Genesee County Courthouse

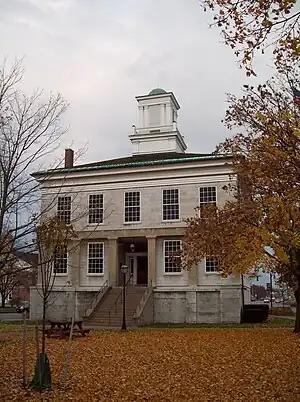
East elevation, 2009

The Genesee County Courthouse is located at the intersection of Main (New York state routes 5 and 33) and Ellicott (NY 63) streets in Batavia, New York, United States. It is a three-story Greek Revival limestone structure built in the 1840s.